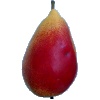
Label: Pear 2